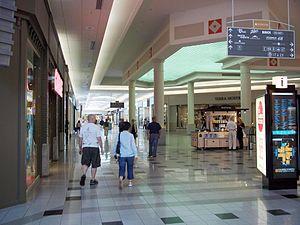
Les Galeries d'Anjou, Montréal
Les Galeries d'Anjou est un centre commercial situé dans l'arrondissement d'Anjou à Montréal, Québec. Les principaux magasins actuels sont : La Baie, La Maison Simons, Saks Off 5th, Winners, Brick, Linen Chest et Sport Experts/Atmosphère. Le magasin Saks Off 5th est d'ailleurs l'unique dans la région montréalaise.